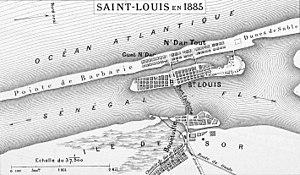
Plan de Saint-Louis en 1885